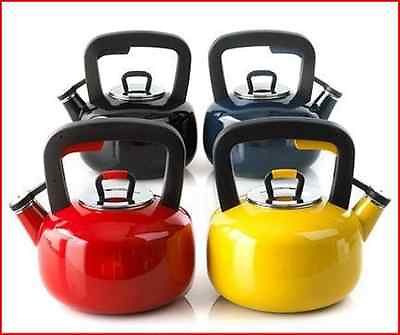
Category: kettle